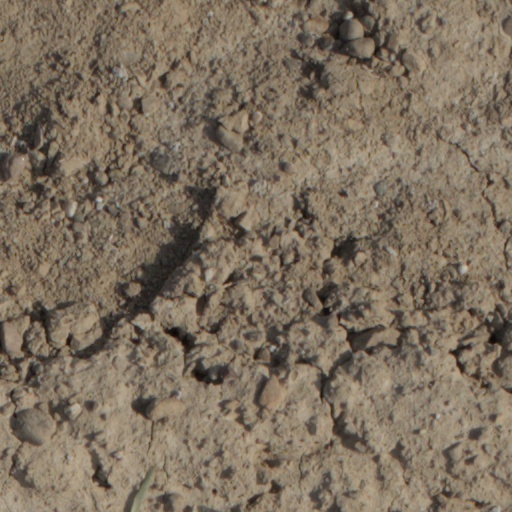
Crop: wheat